Robert Storr (art academic)

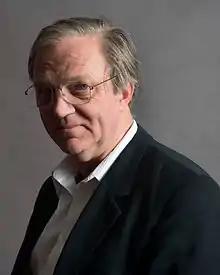
Storr in 2013

Storr received his B.A. in History and French from Swarthmore College in 1972, and earned an M.F.A. in Art from the School of the Art Institute of Chicago in 1978.